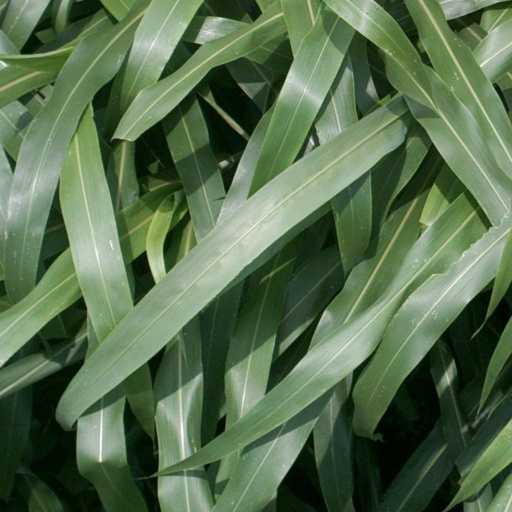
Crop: sorghum